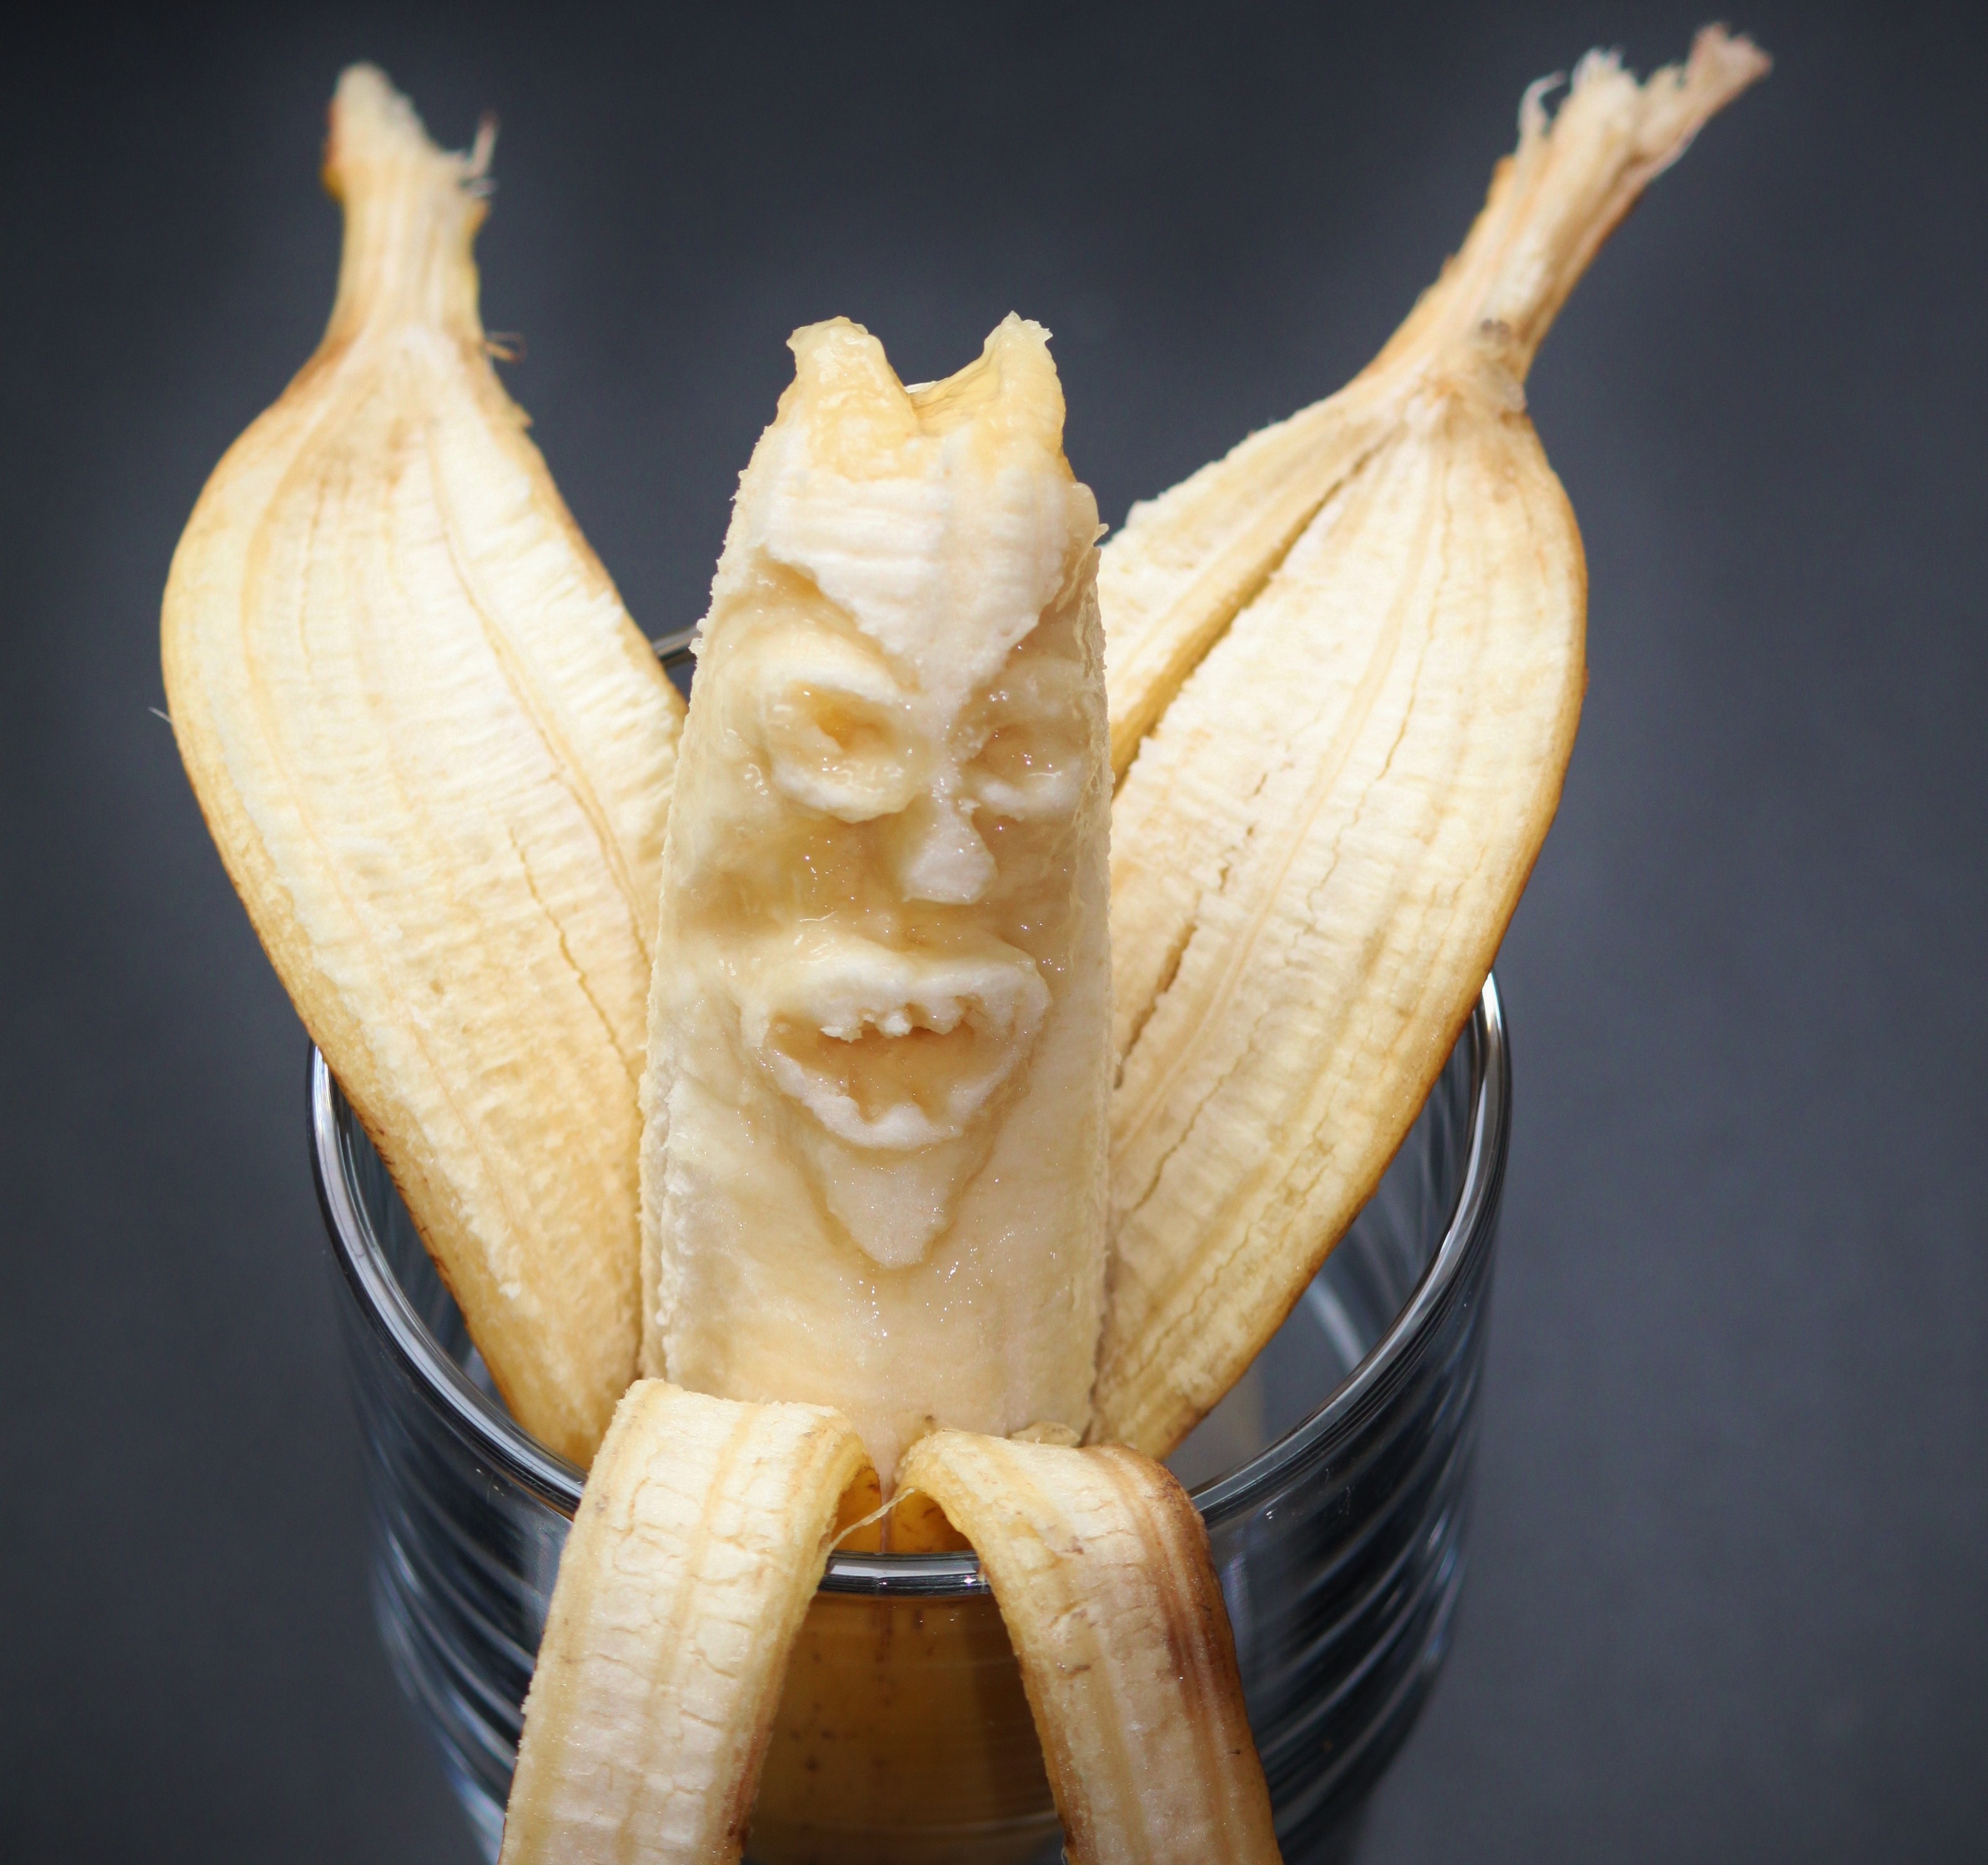
hand, plant, wood, fruit, leaf, flower, decoration, food, produce, banana, buffet, close up, art, bananas, decorative, monster, ghost, carving, spirit, macro photography, kobold, banana peel, flowering plant, food art, land plant, food design